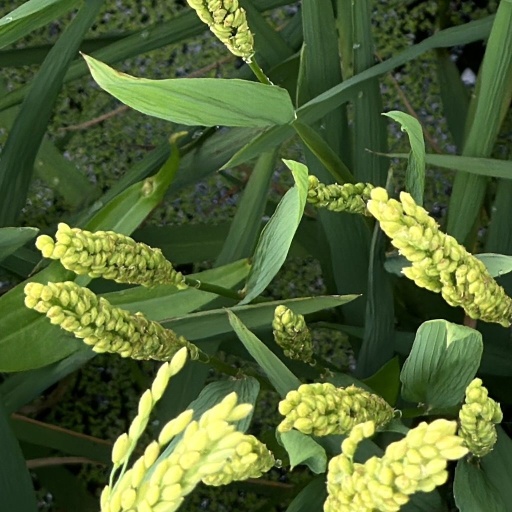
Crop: rice